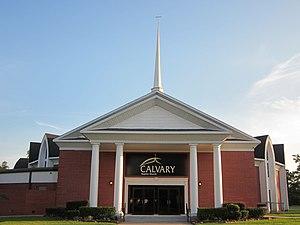
Lumberton est une ville située à l'est du comté de Hardin au Texas, aux États-Unis.